Omar Ali Saifuddien III

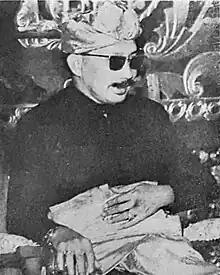

The Menteri Besar (Chief Minister), the State Secretary, the General, the State Finance Officer, and the Religious Advisor are the five administrators chosen under this constitution. Dato Ibrahim bin Mohammad Jahfar was Brunei's first Menteri Besar. On 29 September 1959, the constitution of Brunei was signed in Brunei Town. The agreement was signed by the sultan and Sir Robert Scott, the Commissioner-General for Southeast Asia. The British delegation was led by Alan Lennox-Boyd, 1st Viscount Boyd of Merton who was the Secretary of State for the Colonies. The British Government later accepted the draft constitution.